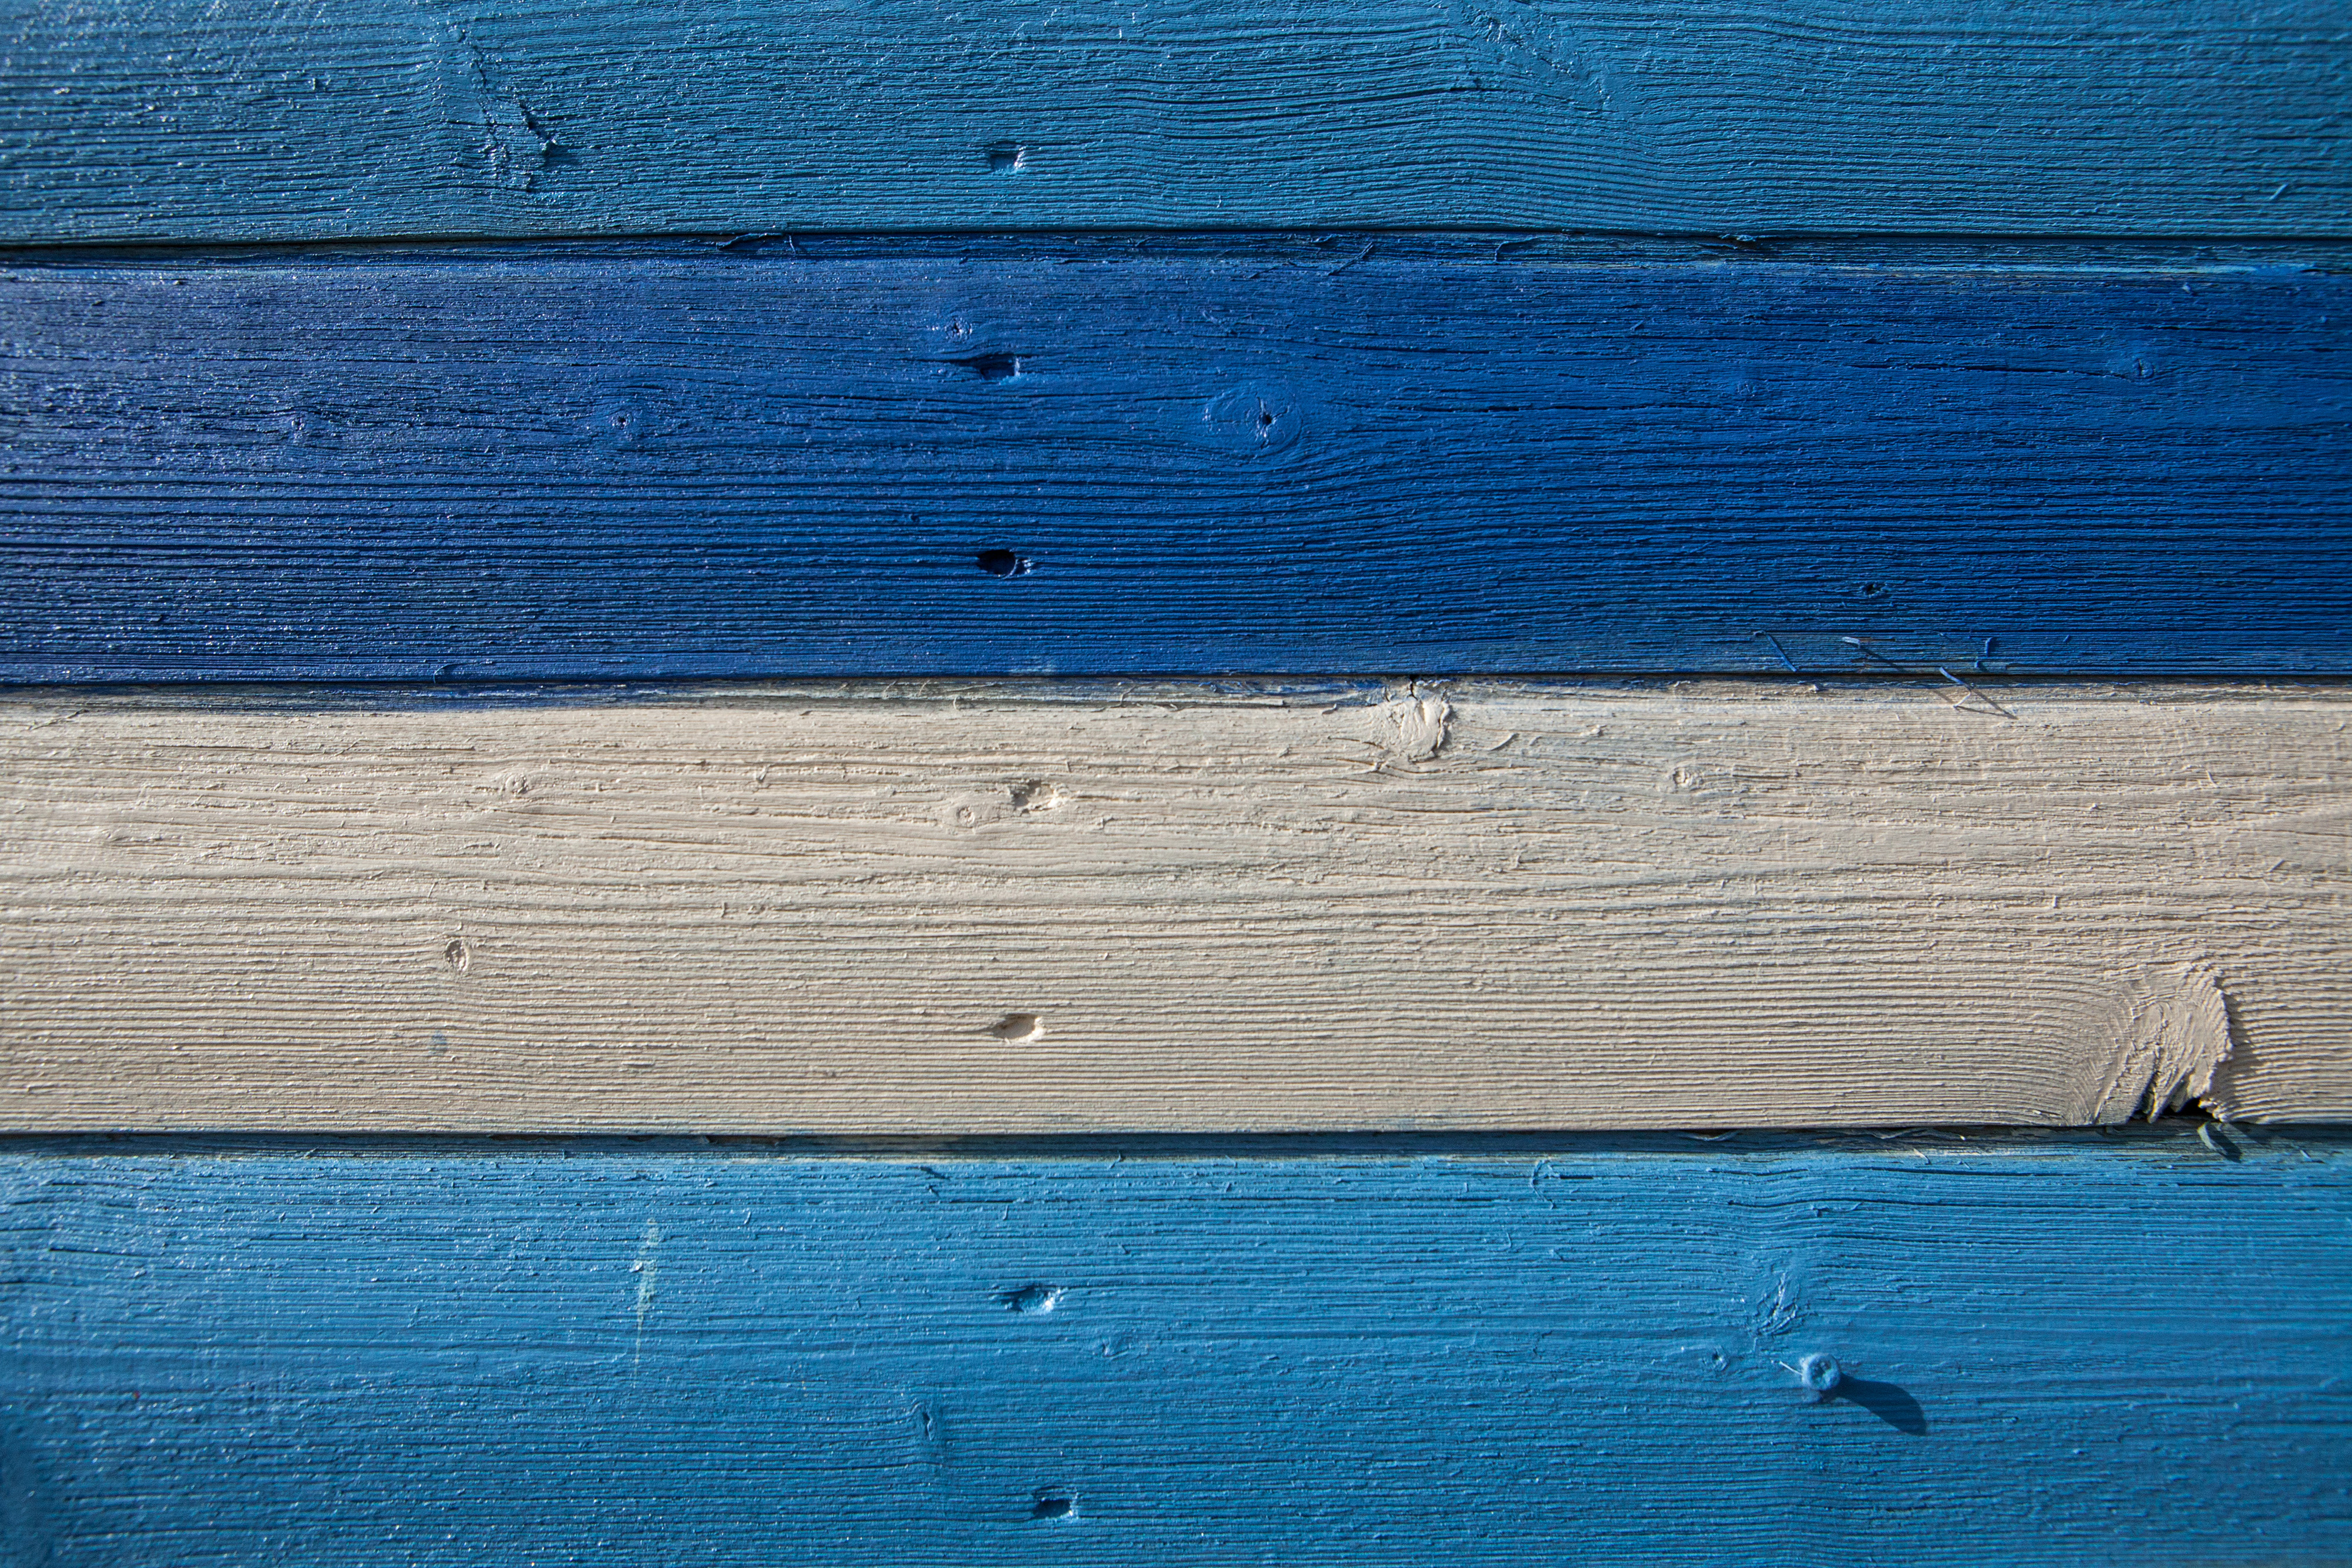
blue, wood, wood stain, plank, turquoise, wall, line, hardwood, siding, pattern, plywood